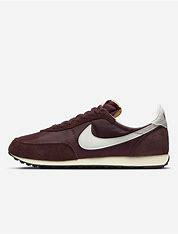
Brand: Nike
Model: Waffle 2